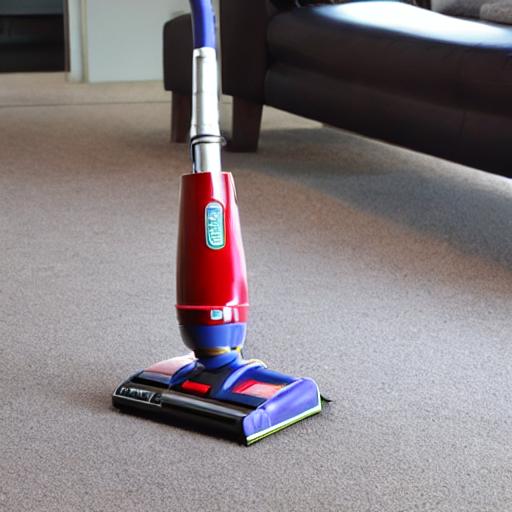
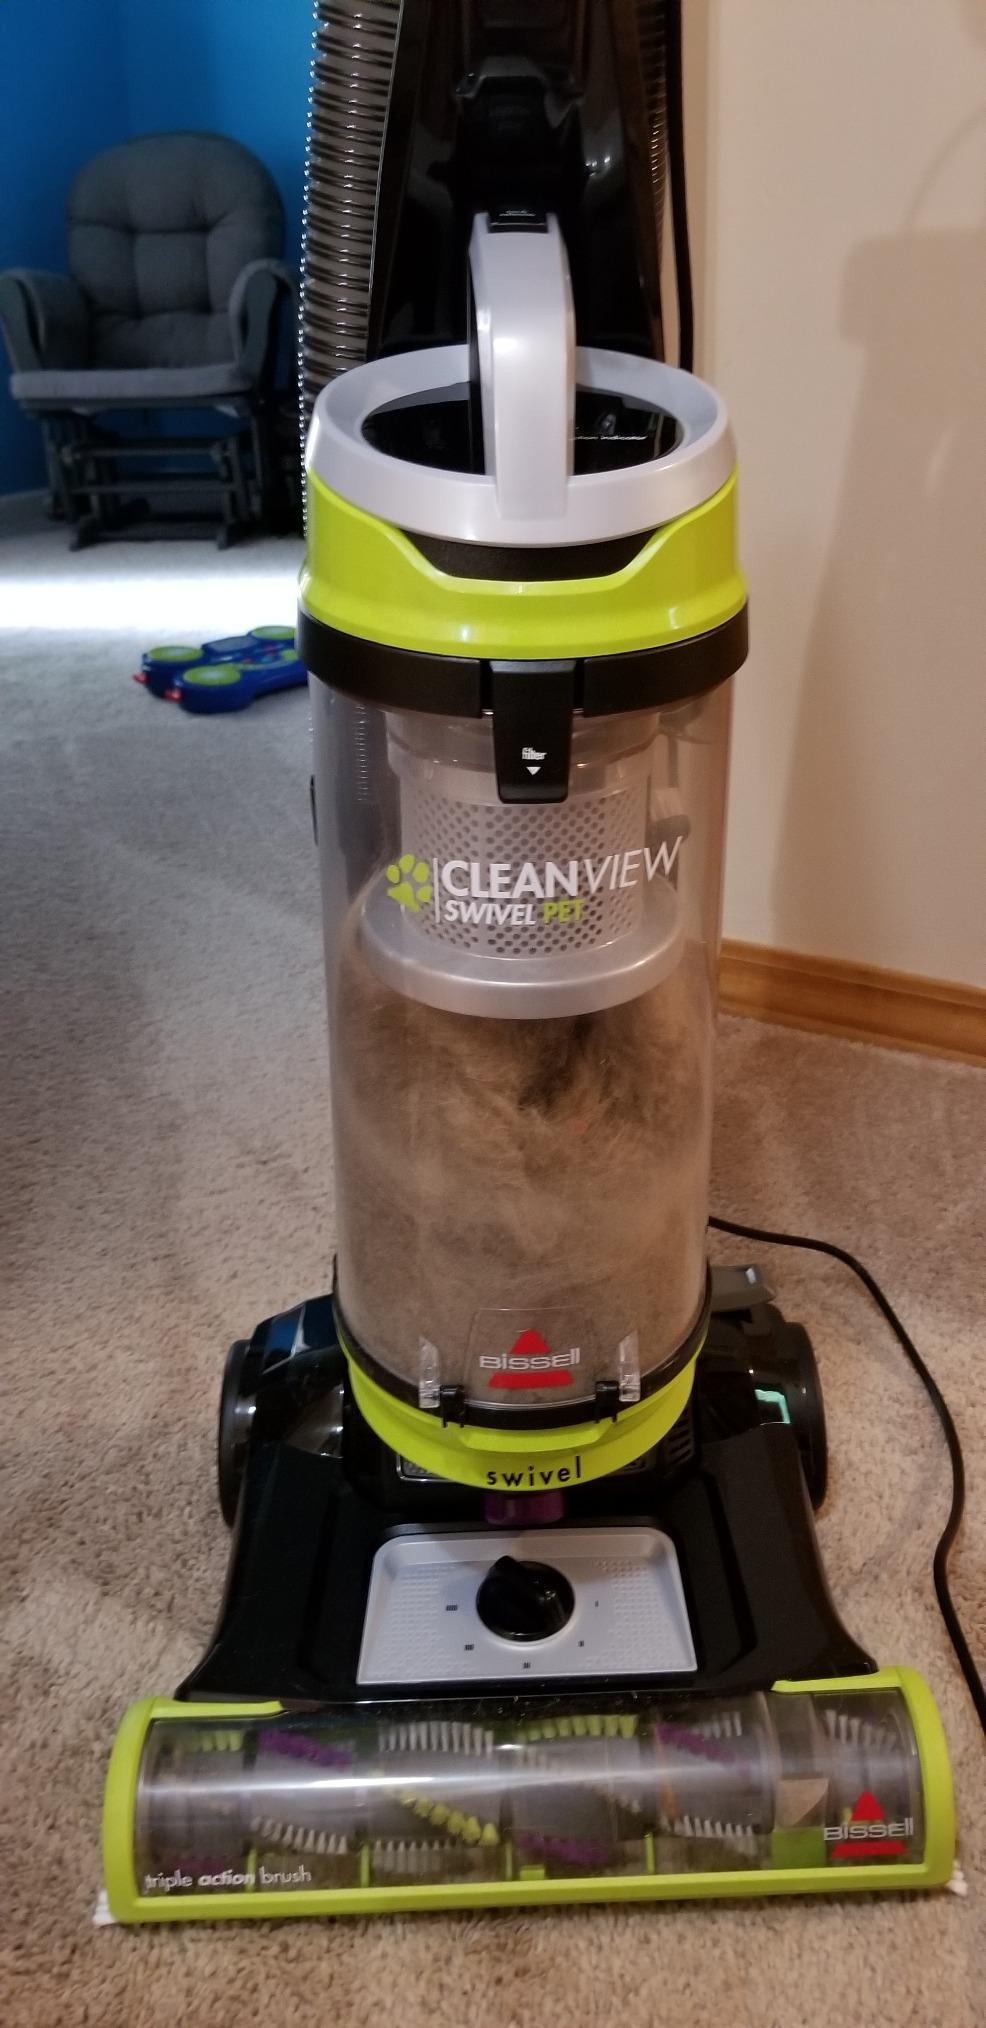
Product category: items_vacuum
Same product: no